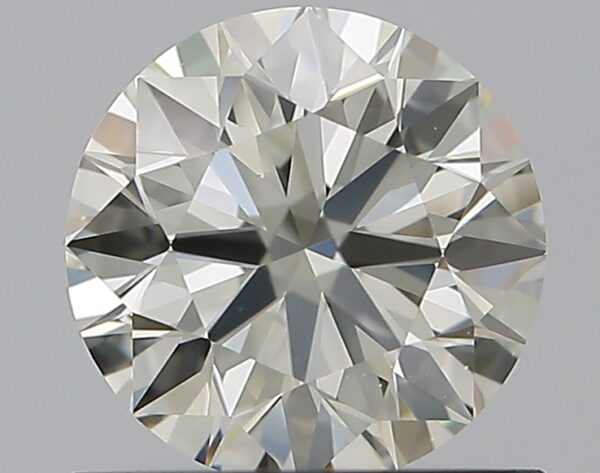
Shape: round
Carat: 0.8
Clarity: VVS2
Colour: L
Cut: EX
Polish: EX
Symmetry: EX
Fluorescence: N
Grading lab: GIA
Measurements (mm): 5.9 x 5.93 x 3.67